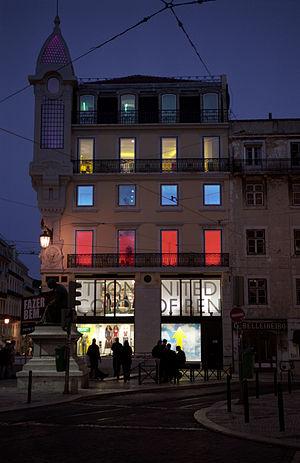
Benetton Group est une entreprise italienne, fondée en 1965 dans la province de Trévise par Luciano, Gilberto, Giuliana et Carlo Benetton, et qui œuvre dans le domaine de la mode et de l’habillement. La société produit plus de 150 millions de vêtements par an, distribués par un réseau de plus de 6 500 points de vente dans plus de 120 pays, affichant un chiffre d’affaires total de plus de deux milliards d’euros.